Speed Circuit

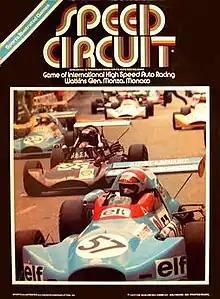
Avalon Hill edition, 1977

Speed Circuit is a Formula I racing game published by 3M in 1971, and then republished by Avalon Hill in 1977.